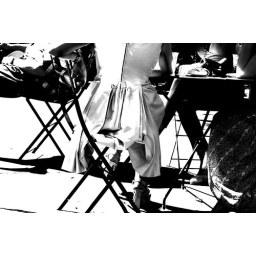
new york fashion week in black and white